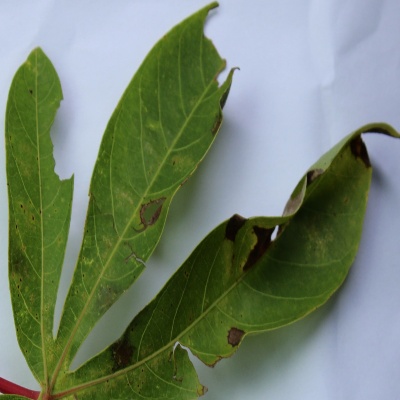
Crop: Cassava
Condition: brown spot